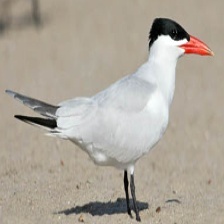
Species: CASPIAN TERN
Scientific name: HYDROPROGNE CASPIA